Gun truck

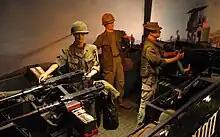
"Eve of Destruction" from above.

The gun truck design evolved with a four-sided gun box bolted on the outside of the truck bed, then an inner steel wall was added, with a space between each layer, to provide protection against anti-tank rockets. Because of the shortage of steel kits, the M113 armoured personnel carrier hulls were mounted on the bed of a five-ton truck, thus providing all-round protection for the crew. The last design of gun box had the steel wall mounted inside the bed of the truck instead of outside. Despite their aggressive names, gun trucks were strictly defensive weapons, being used only for convoy escort and perimeter defense duties.